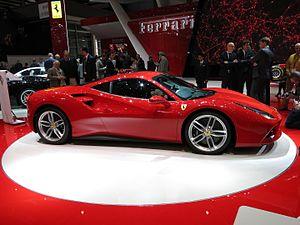
Salon international de l'automobile de Genève 2015
La Ferrari 488 GTB est une voiture de sport du constructeur italien Ferrari commercialisée à partir de 2015. C'est la première voiture de la marque à moteur V8 double turbo en position centrale arrière depuis la F40. Elle a été dévoilée à la presse le 3 février 2015.